Jan Lammers (athlete)

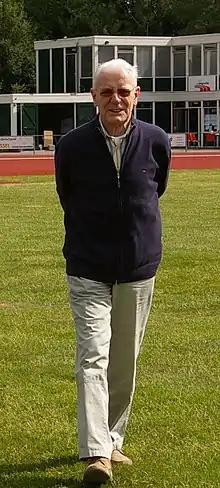
Jan Lammers in 2008

Jan Lammers (30 September 1926 – 1 September 2011) was a Dutch sprinter. He competed in the 200 m and 4 × 100 m relay events at the 1948 Summer Olympics and finished in sixth place in the relay.